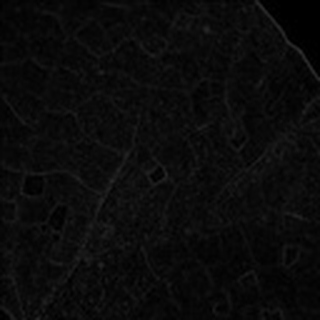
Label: cotton_target_spot